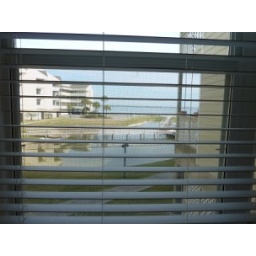
Baywatch A2 - view from window in master bedroom